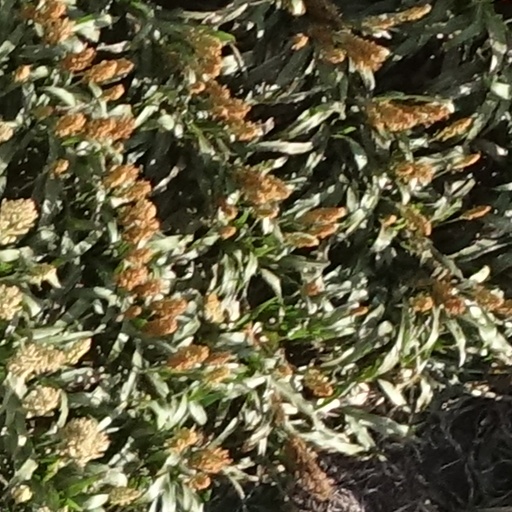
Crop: sorghum